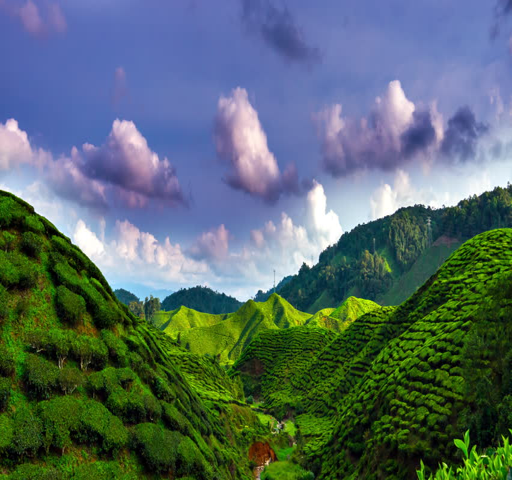
clouds over tea plantation on the sunset